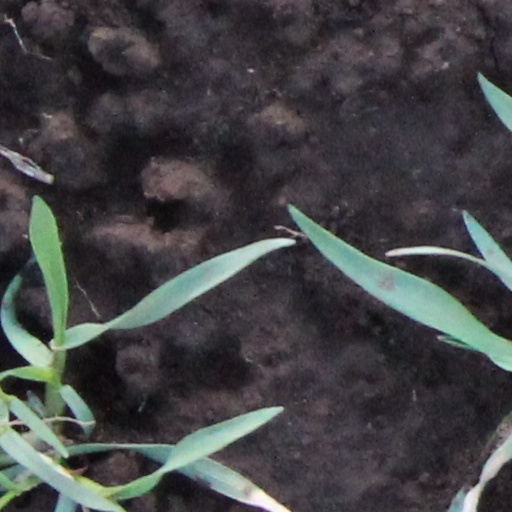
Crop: wheat